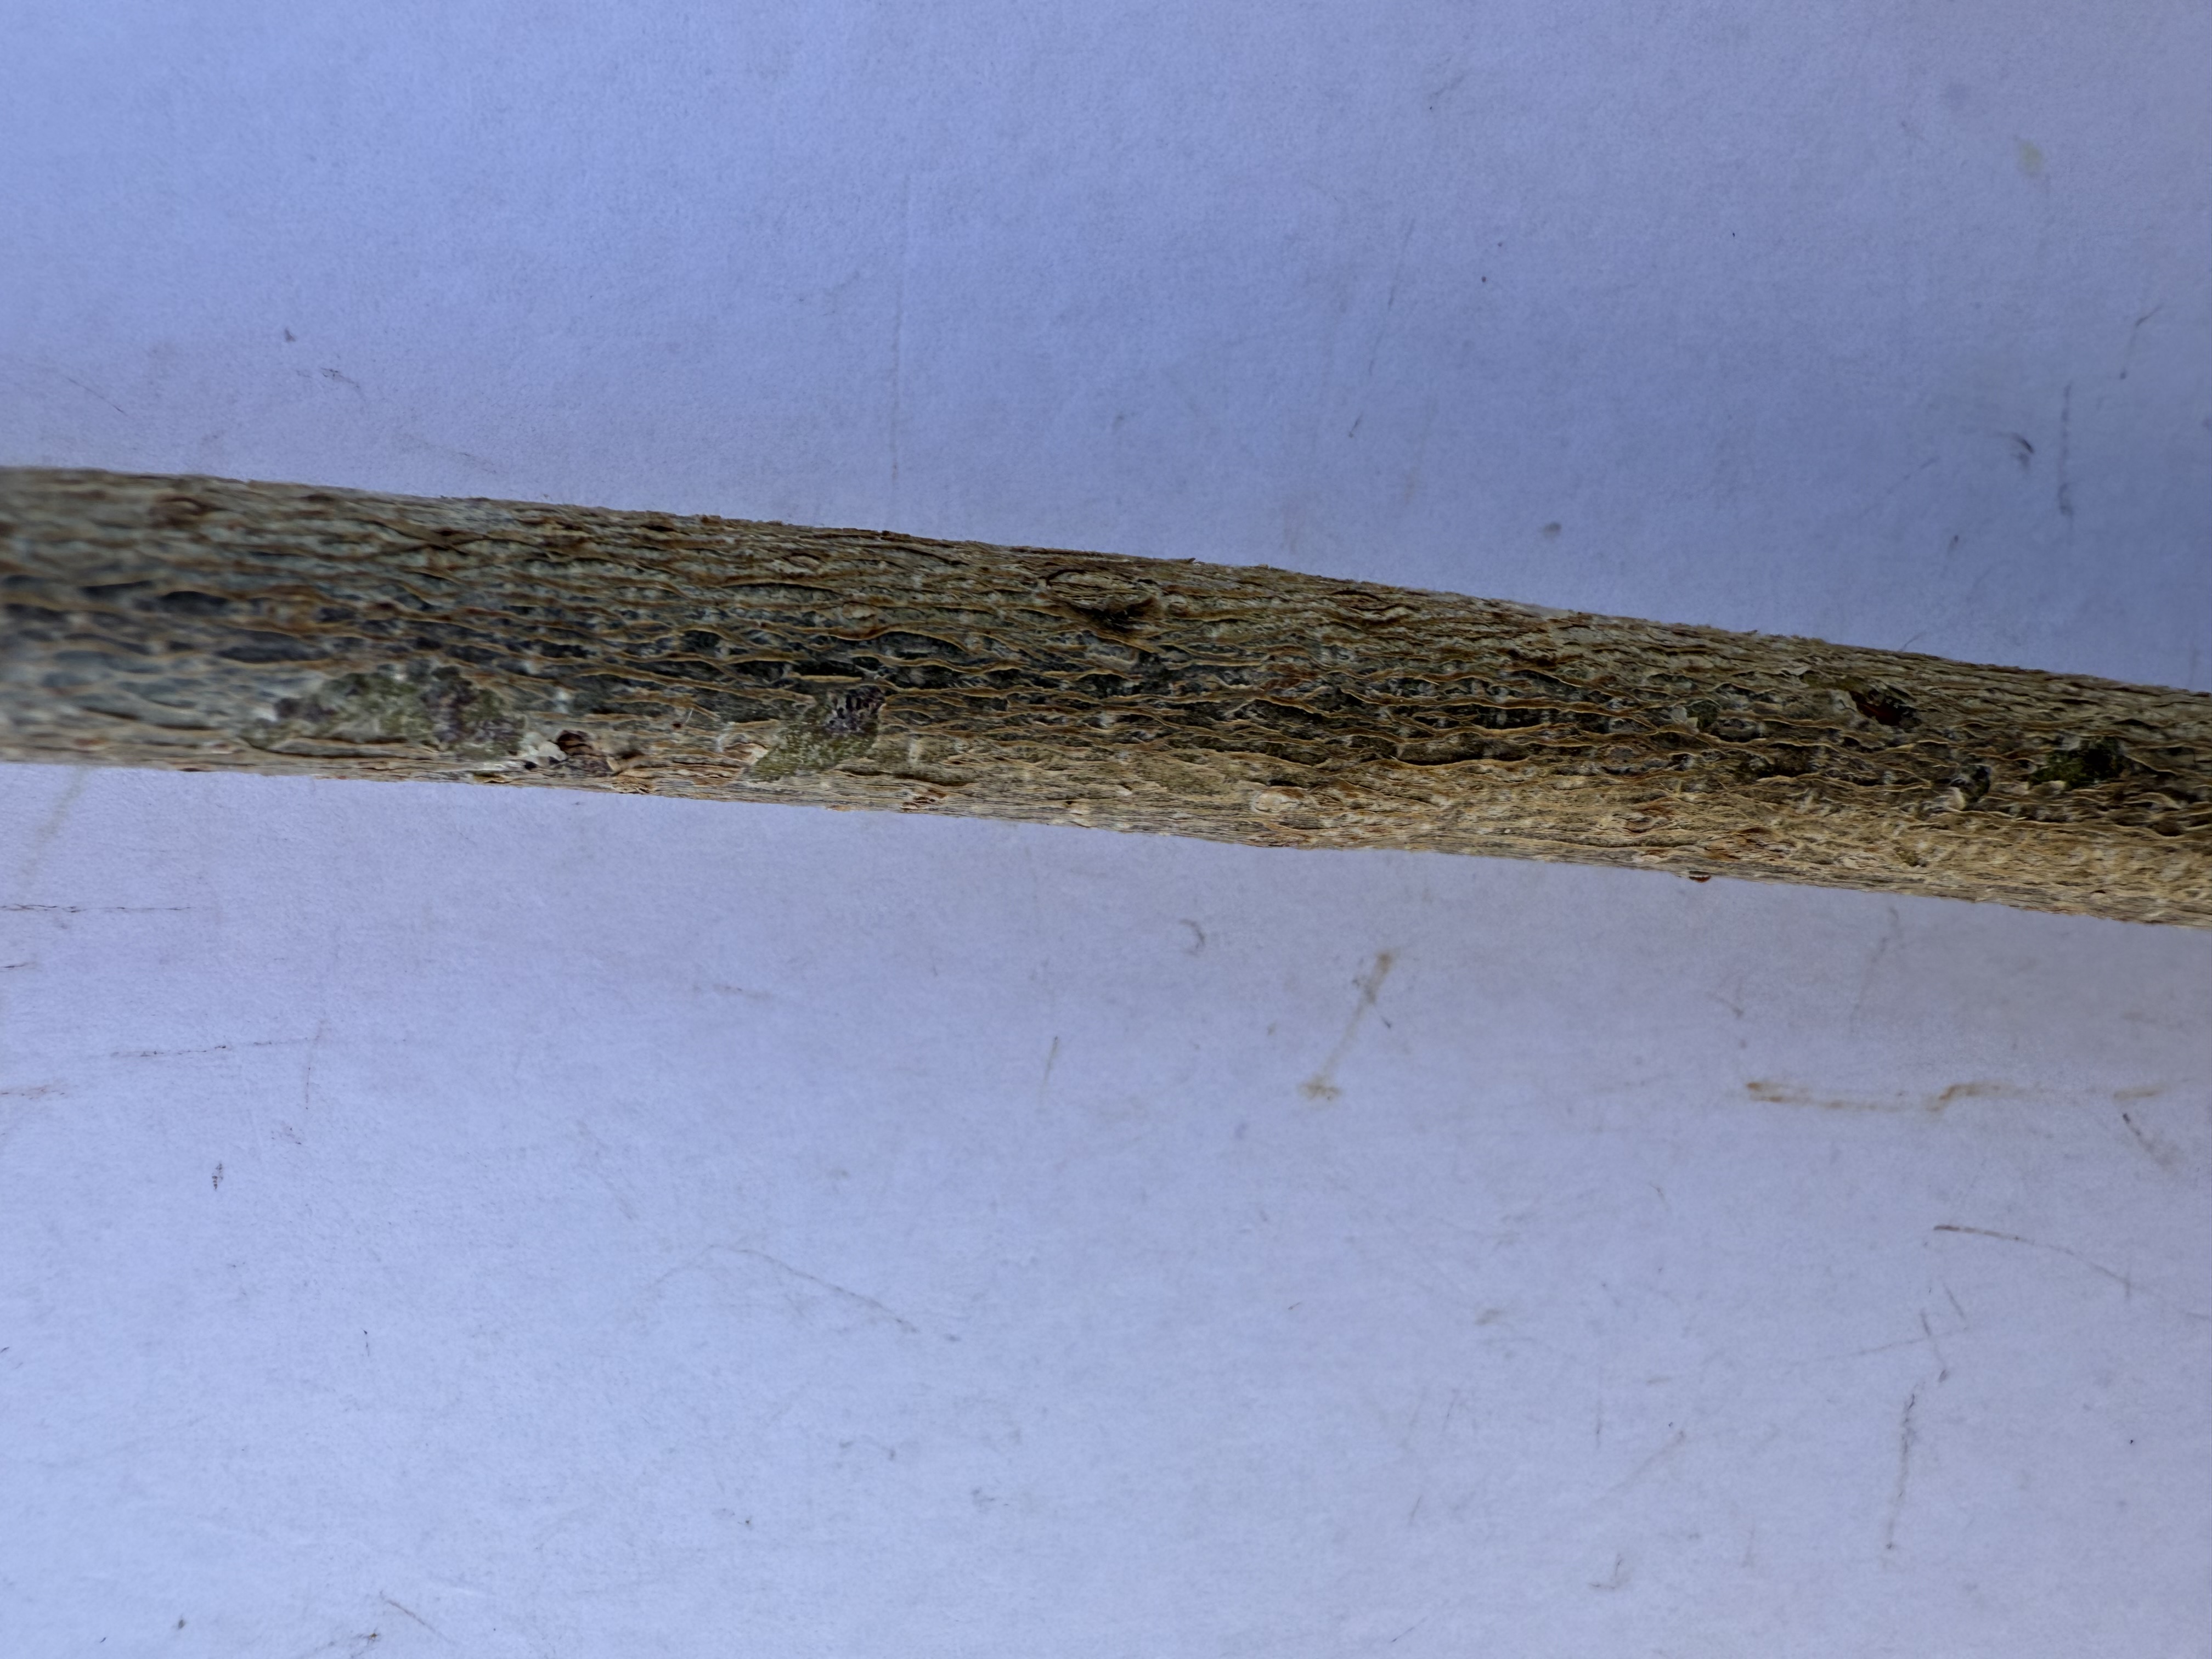
Variety: Hazelnut